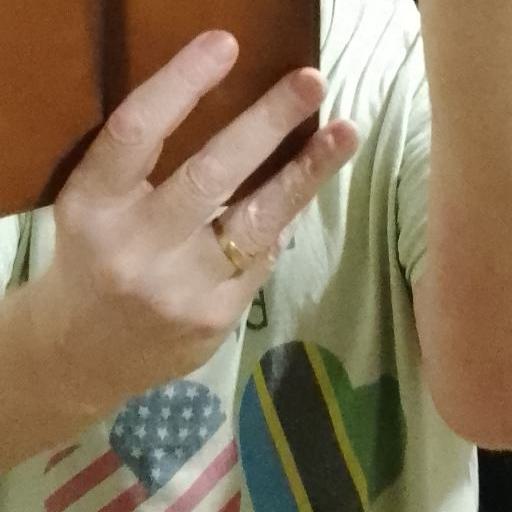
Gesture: no_gesture